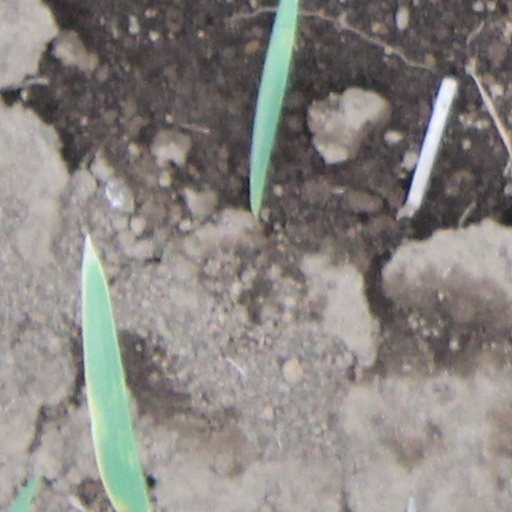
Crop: wheat